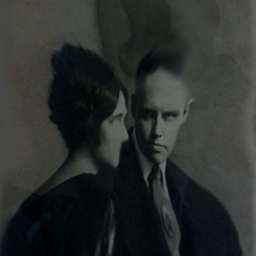
a woman and a man with distorted faces